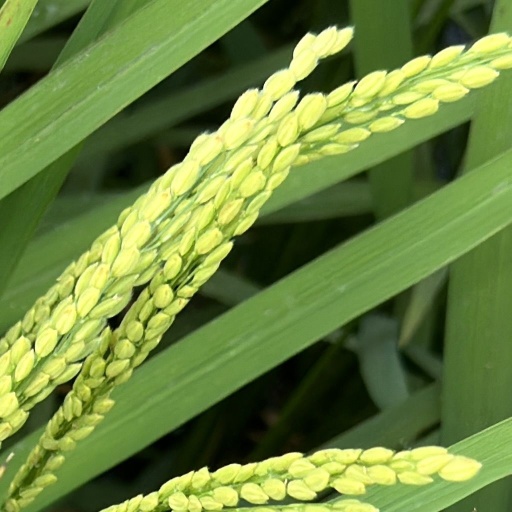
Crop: rice